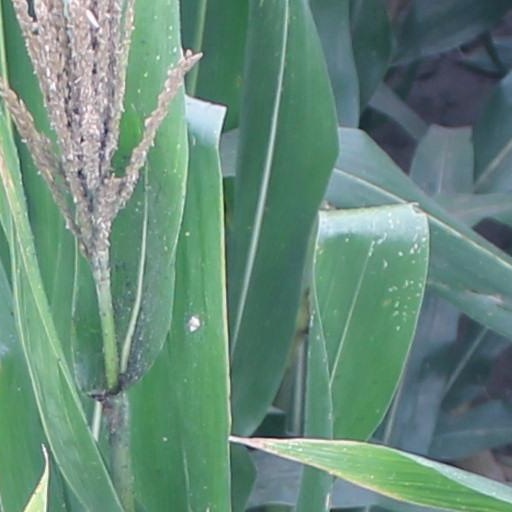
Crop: maize; corn